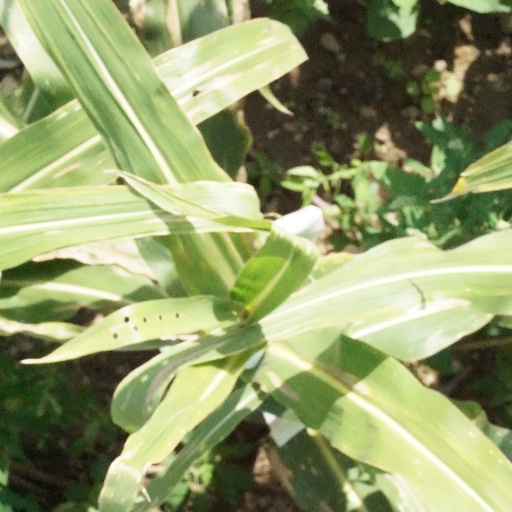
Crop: maize; corn